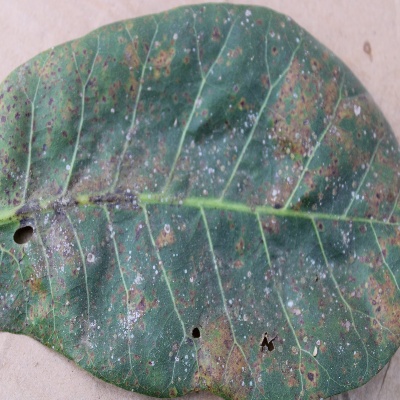
Crop: Cashew
Condition: red rust